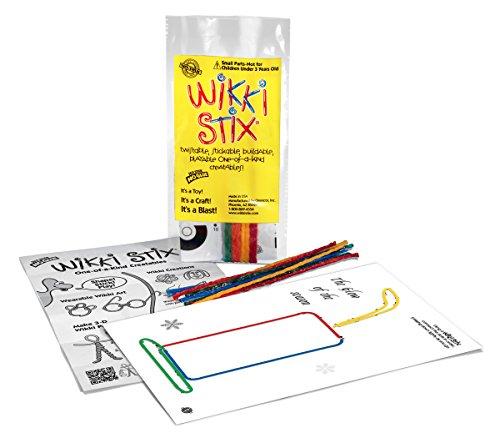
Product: WikkiStix Holiday Fun Favors, Pack of 50
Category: Arts, Crafts & Sewing | Crafting | Craft Supplies
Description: HOLIDAY FUN – This pack of 50 Christmas themed fun favors is a perfect stocking stuffer to provide holiday fun for all ages.
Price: $21.02
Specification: ProductDimensions:11x1x9inches|ItemWeight:13.6ounces|ShippingWeight:13.6ounces(Viewshippingratesandpolicies)|DomesticShipping:ItemcanbeshippedwithinU.S.|InternationalShipping:ThisitemcanbeshippedtoselectcountriesoutsideoftheU.S.LearnMore|ASIN:B0029ZAV08|Itemmodelnumber:710|Manufacturerrecommendedage:3yearsandup